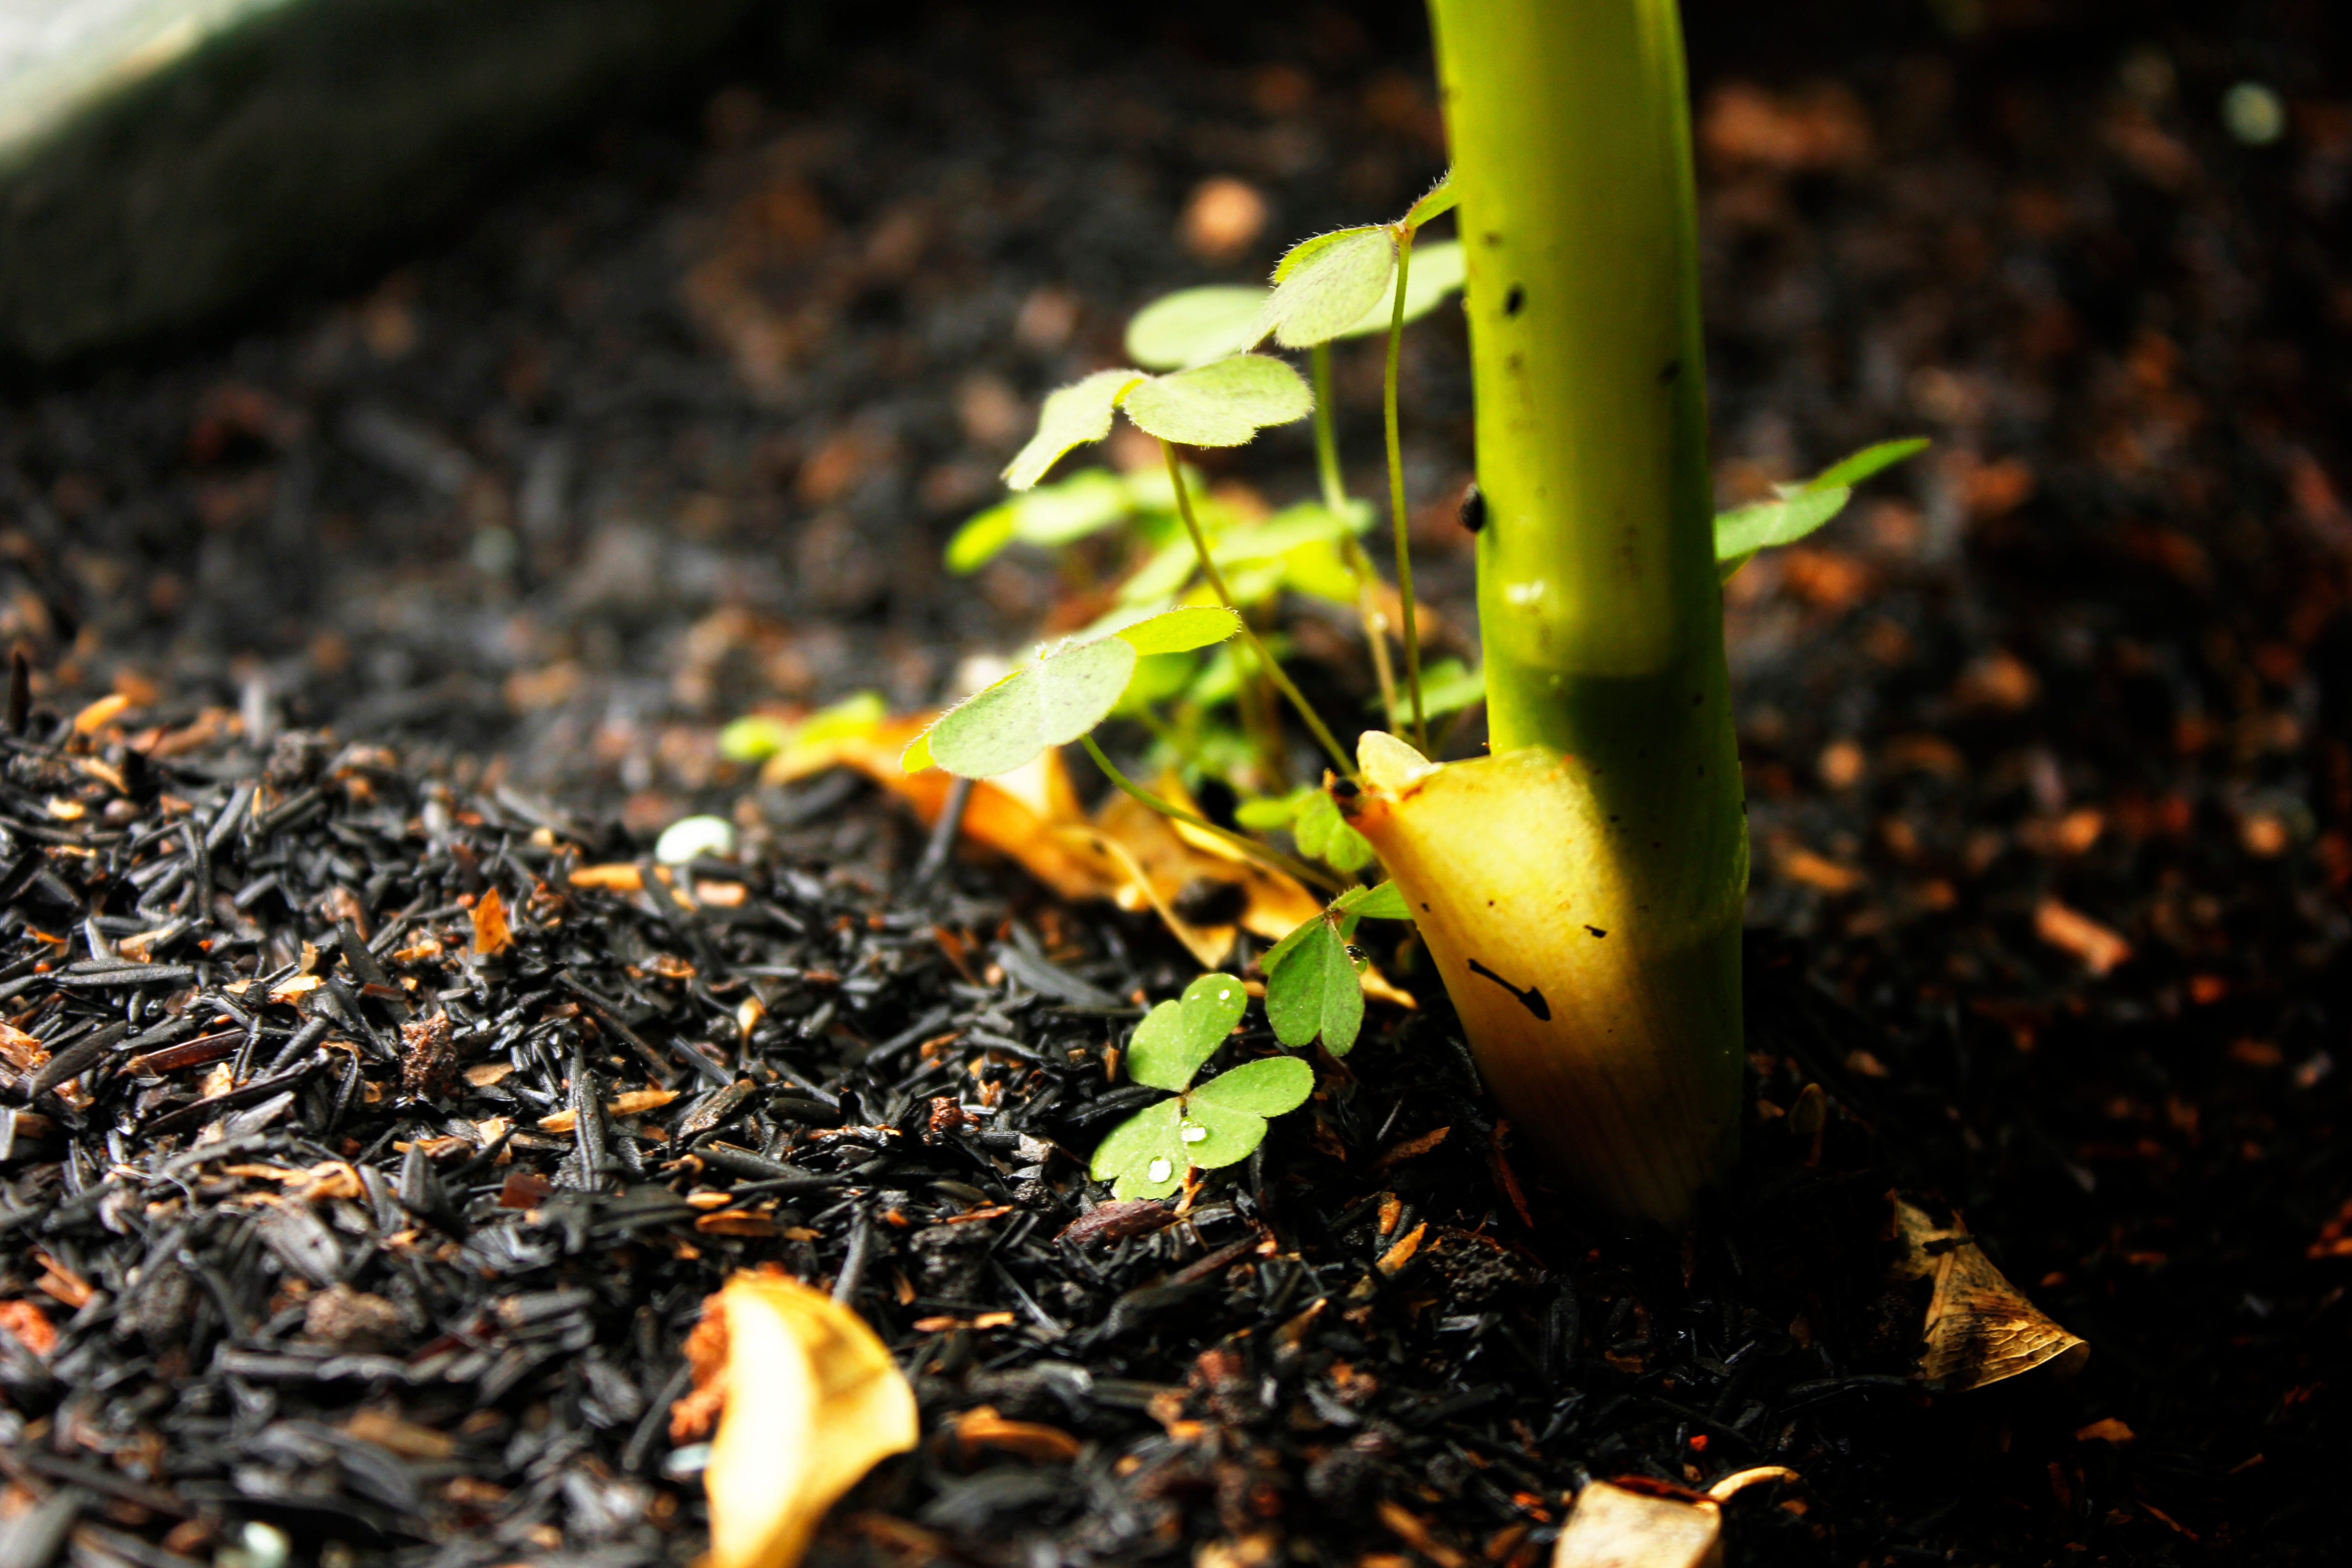
nature, grass, plant, leaf, flower, green, produce, autumn, soil, botany, yellow, flora, macro photography